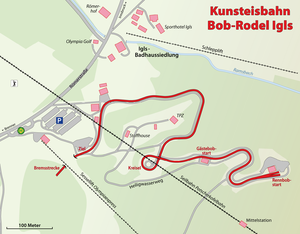
La piste de bobsleigh, luge et skeleton d'Igls est une piste de bobsleigh, luge et skeleton située à Igls, près d'Innsbruck. La dernière rénovation de cette piste date de 1975 en devenant la première piste réfrigérée artificiellement dans le monde et inspirant après toutes les nouvelles constructions de pistes.